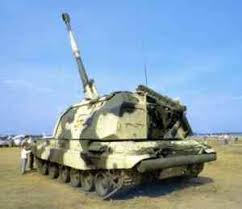
Label: 2S19_MSTA